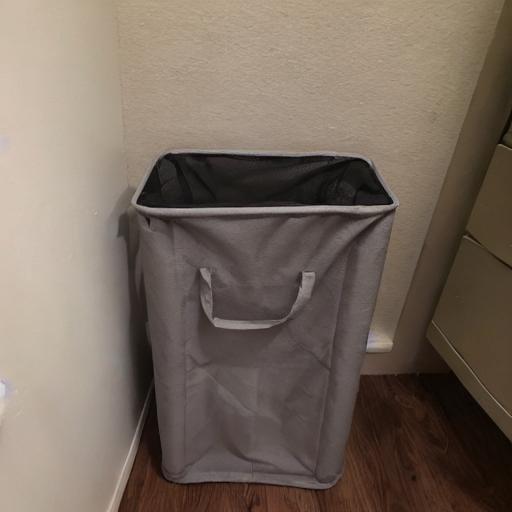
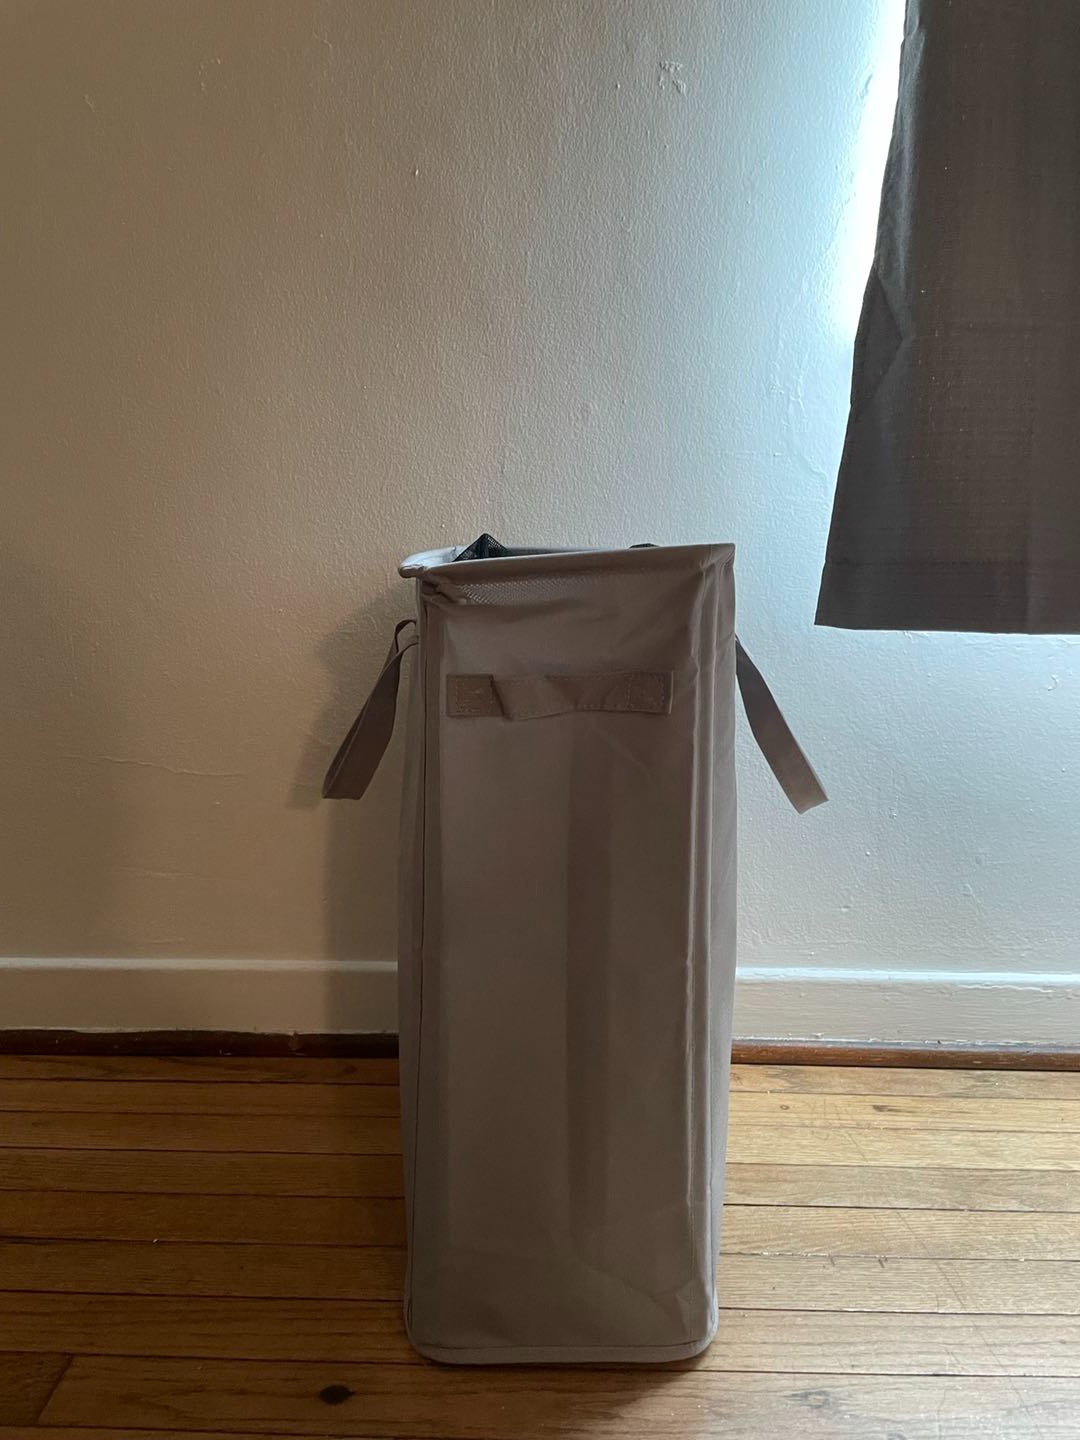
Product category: items_hamper
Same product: no